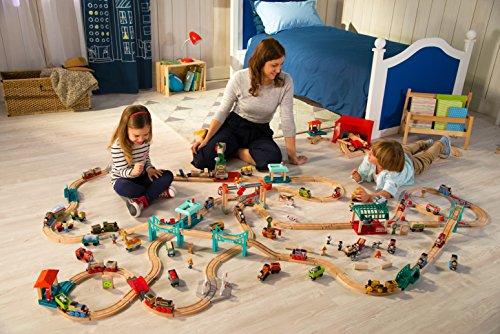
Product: Fisher-Price Thomas & Friends Wood, Turnout Track Pack
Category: Toys & Games | Play Vehicles | Play Trains & Railway Sets | Accessories | Train Tracks
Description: Thomas and Friends Wood track pack includes 6 straight track pieces, 6 curved track pieces, 4 turnout pieces, 2 ramps and 2 track adaptors.
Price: $16.99
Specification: ProductDimensions:10.6x7.5x2inches|ItemWeight:2pounds|ShippingWeight:2.9pounds(Viewshippingratesandpolicies)|DomesticShipping:ItemcanbeshippedwithinU.S.|InternationalShipping:ThisitemcanbeshippedtoselectcountriesoutsideoftheU.S.LearnMore|ASIN:B075FZXCJW|Itemmodelnumber:FKF55|Manufacturerrecommendedage:36months-7years